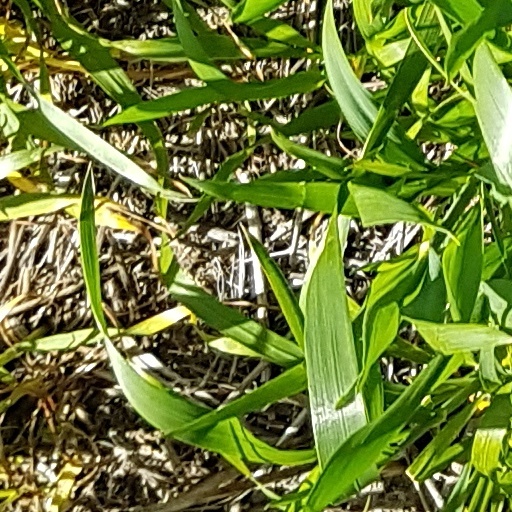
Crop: wheat